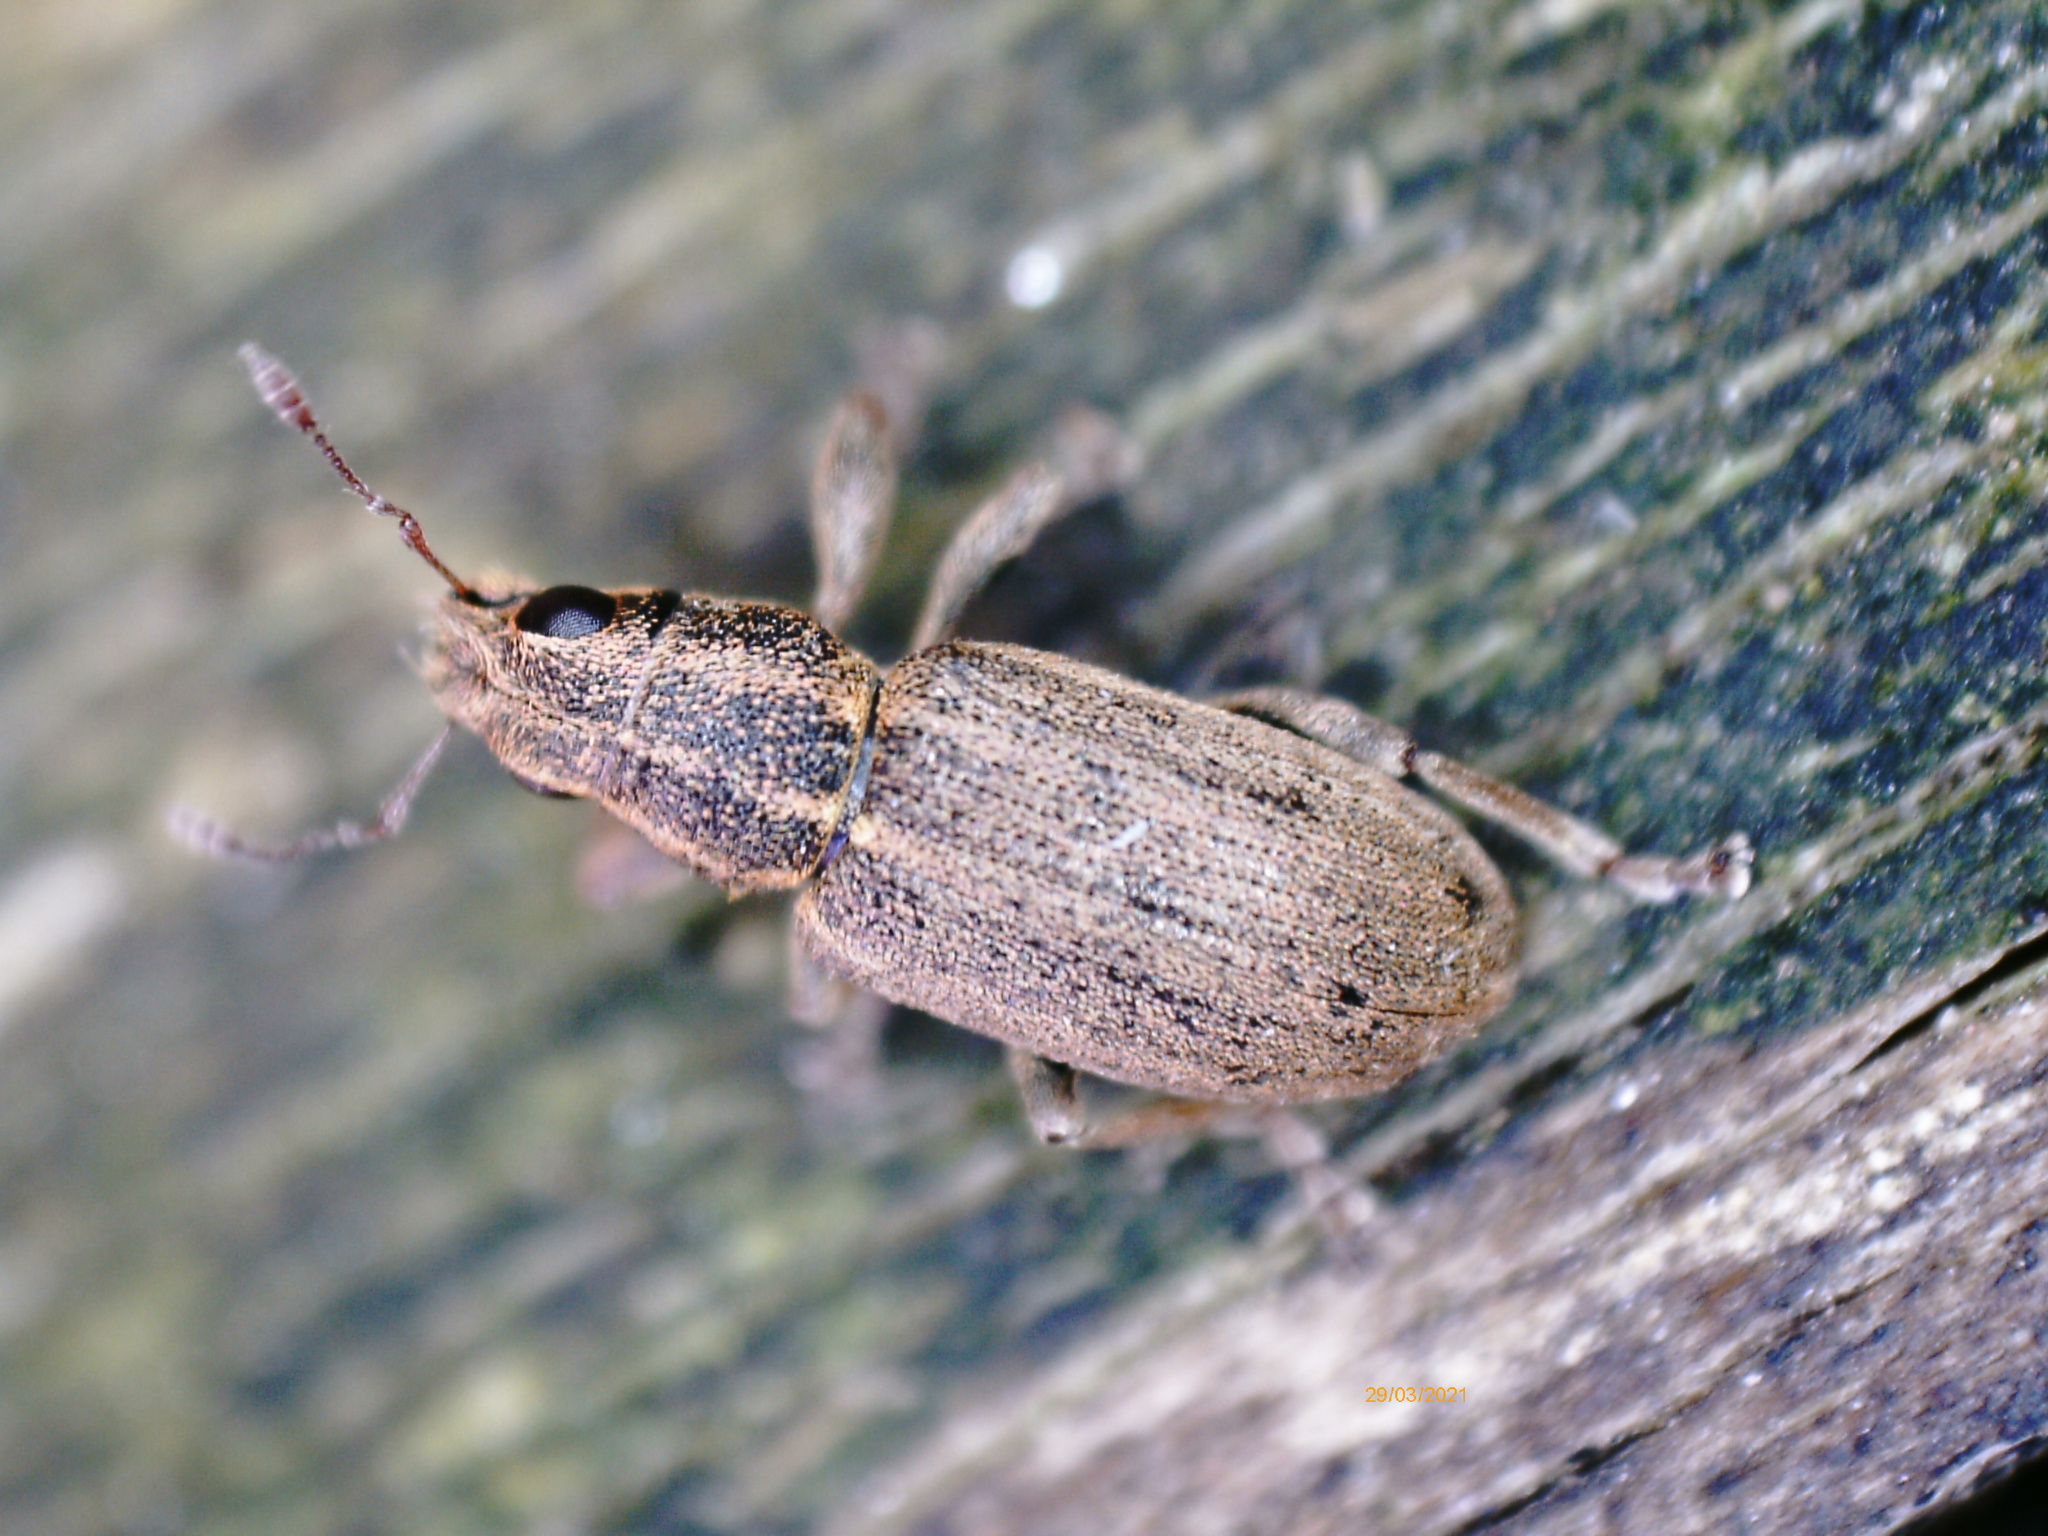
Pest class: pea_leaf_weevil